Civilian

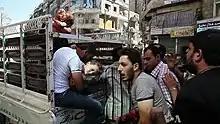
Wounded civilians arrive at a hospital in Aleppo during the Syrian civil war, October 2012

A civilian is a person who is not a member of an armed force. It is illegal under the law of armed conflict to target civilians with military attacks, along with numerous other considerations for civilians during times of war. If a civilian engages in hostilities, they are an unlawful combatant and temporarily lose their protection from attack.